History of Shia Islam

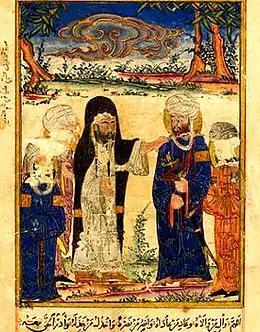
The investiture of ʿAlī ibn Abī Ṭālib at Ghadir Khumm (MS Arab 161, fol. 162r, 1308–1309 CE, Ilkhanid manuscript illustration)

When Muhammad died in 632 CE, ʿAlī ibn Abī Ṭālib and Muhammad's closest relatives made the funeral arrangements. While they were preparing his body, Abū Bakr, ʿUmar ibn al-Khaṭṭāb, and Abu Ubaidah ibn al Jarrah met with the leaders of Medina and elected Abū Bakr as caliph. ʿAlī did not accept the caliphate of Abū Bakr and refused to pledge allegiance to him. This is indicated in a hadith report which both Sunnī and Shīʿa Muslims regard as "sahih" (authentic).